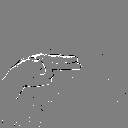
ASL letter: h